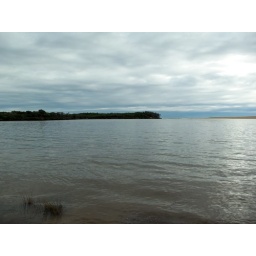
view from lake side at beach house in carimundi